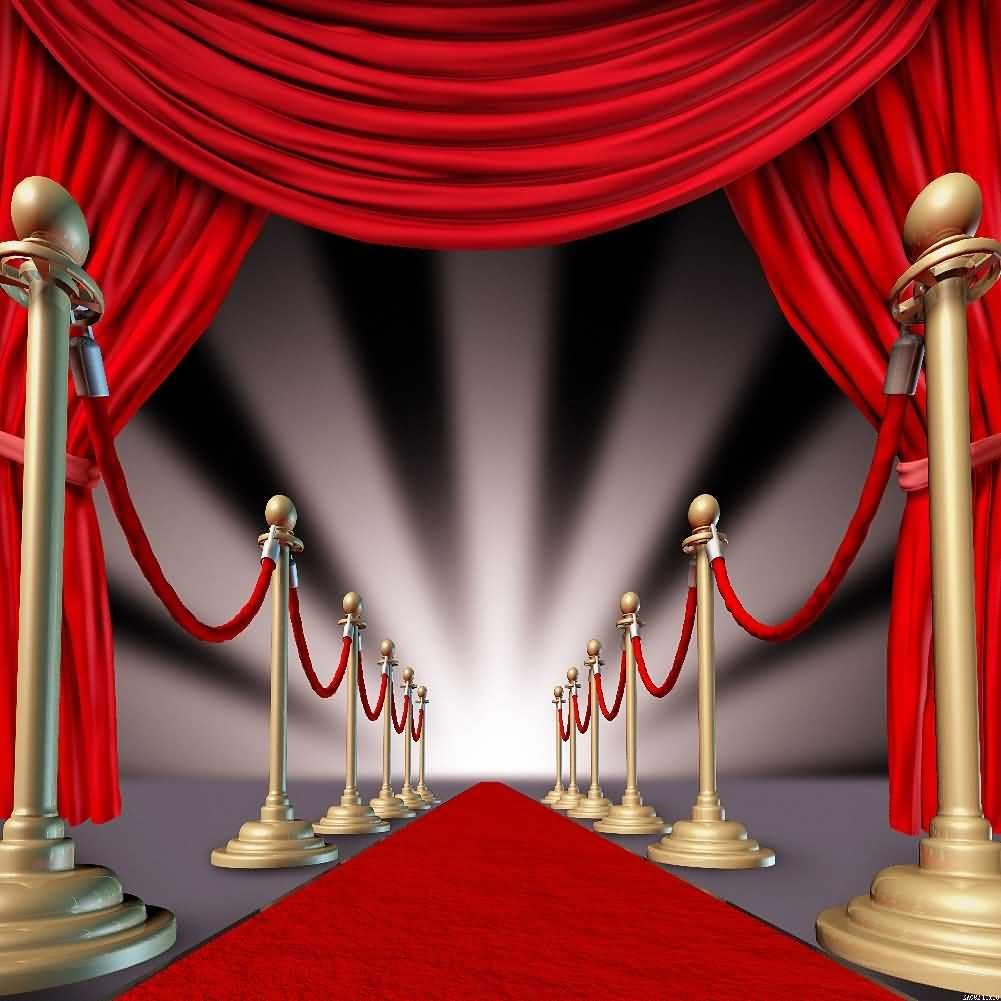
Red Carpet 10' x 10' Digital Printed Photography Backdrop KA Series Background KA082
Category: Camera & Photo
This item is a scenic brand new 10' W x 10' H Digital Printed Backdrop. It is great for all types of photography: family, children, high school seniors, wedding, models, or even commercial work. It is is seamless and comes as a whole, also it has wrinkle-resistant nature.  The backdrop do not have the pocket on the top, if you want to hang it, you may use the photography clips to fix it on the photography stand or on the rope, even you can use the double-sided tape to paste it on the wall.  This Digital Printed Backdrop is the new kind of material, this material of the backdrop is made of 100% polyester cloth, and also it has a lot of advantages, It can be washed repeatedly(machine washable and hand washable), and also that would not effect the color of backdrop, it is colorful and not reflective, it is suitable for the photography. As this kind of the material's wrinkle-resistant nature, you can store it by folding, even you can put it into the bag, if it has wrinkles and creases, you can use the Iron to pull them out, it would not effect the color of the backdrop.  And also the Digital Printed Backdrop is the technology of digital Printed, it is not sensitive to the UV(ultraviolet) Rays and also it has the ability of anti-ultraviolet, so you can use the Printed backdrop outside, such as such as wedding, all kinds of parties, exhibition, stage performance and so on.  We are a professional manufacturer of backdrop with high-end production equipments. We can offer highly stretch-resistant seamless background with the width up to 10ft/3m and the length more than 40ft/12m. And also, if you have any good idea, you can even sew some decorations onto the backdrop.
Features: The 10' W x 10' H GladsBuy Digital Printed Backdrop, as a kind of new backdrop with new technology, is water-proof and machine-washable or hand- washable. | It can be used outside and put in the sunshine as the material is anti-ultraviolet. | It has enough wrinkle resistance and can be ironed by the steam iron with low temperature. If it get wrinkles, you just need to iron it easily and then the Digital Printing Backdrop will become very neat. | The service life of the Digital Printing Backdrop is very long. It can be preserved in most circumstances, so it can be preserved easily. | The Digital Printing Backdrop is the highly stretch-resistant seamless background with the width up to 10ft/3m . As it comes as a whole, it is very durable and firm.